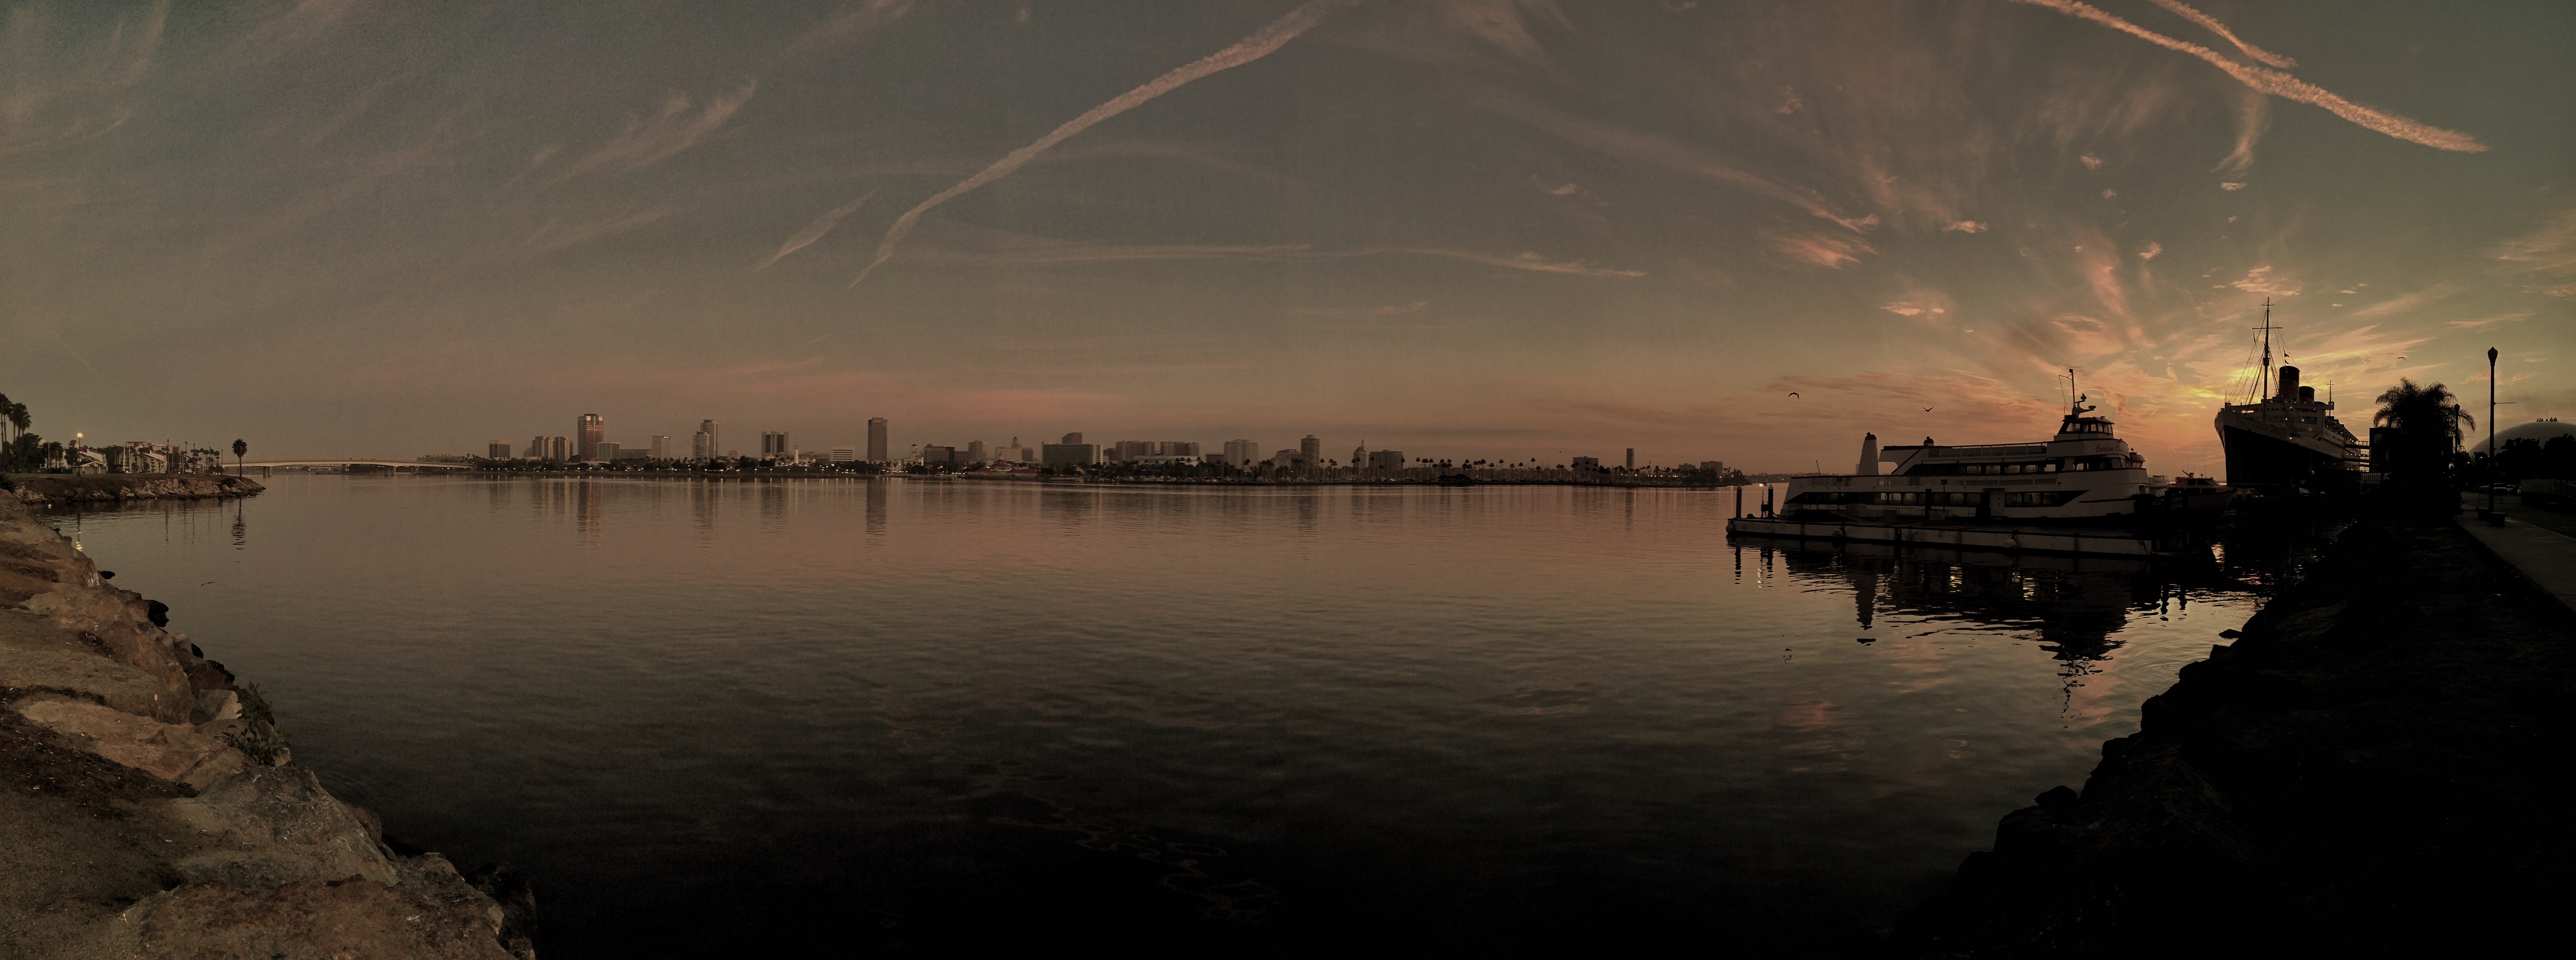
sea, cloud, sunrise, sunset, night, morning, dawn, dusk, evening, reflection, darkness, atmospheric phenomenon